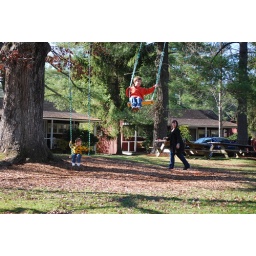
The boys enjoying swinging off the big tree at our cottage in Flat Rock, NC